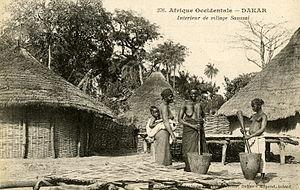
Le terme sossé est égal au terme mandingue. Il désigne, en particulier chez les Wolofs, toute personne d'ethnie mandingue.
Les villages du Sénégal sont les cellules de base de l'administration territoriale du Sénégal. Ils sont constitués « par la réunion de plusieurs familles ou carrés en une seule agglomération ».